Leontine T. Kelly

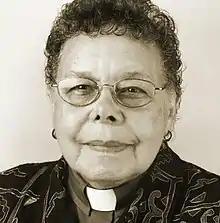

Leontine Turpeau Current Kelly (March 5, 1920 – June 28, 2012) was an American bishop of the United Methodist Church. She was the second woman elevated to the position of bishop within the United Methodist Church, and the first African American woman.